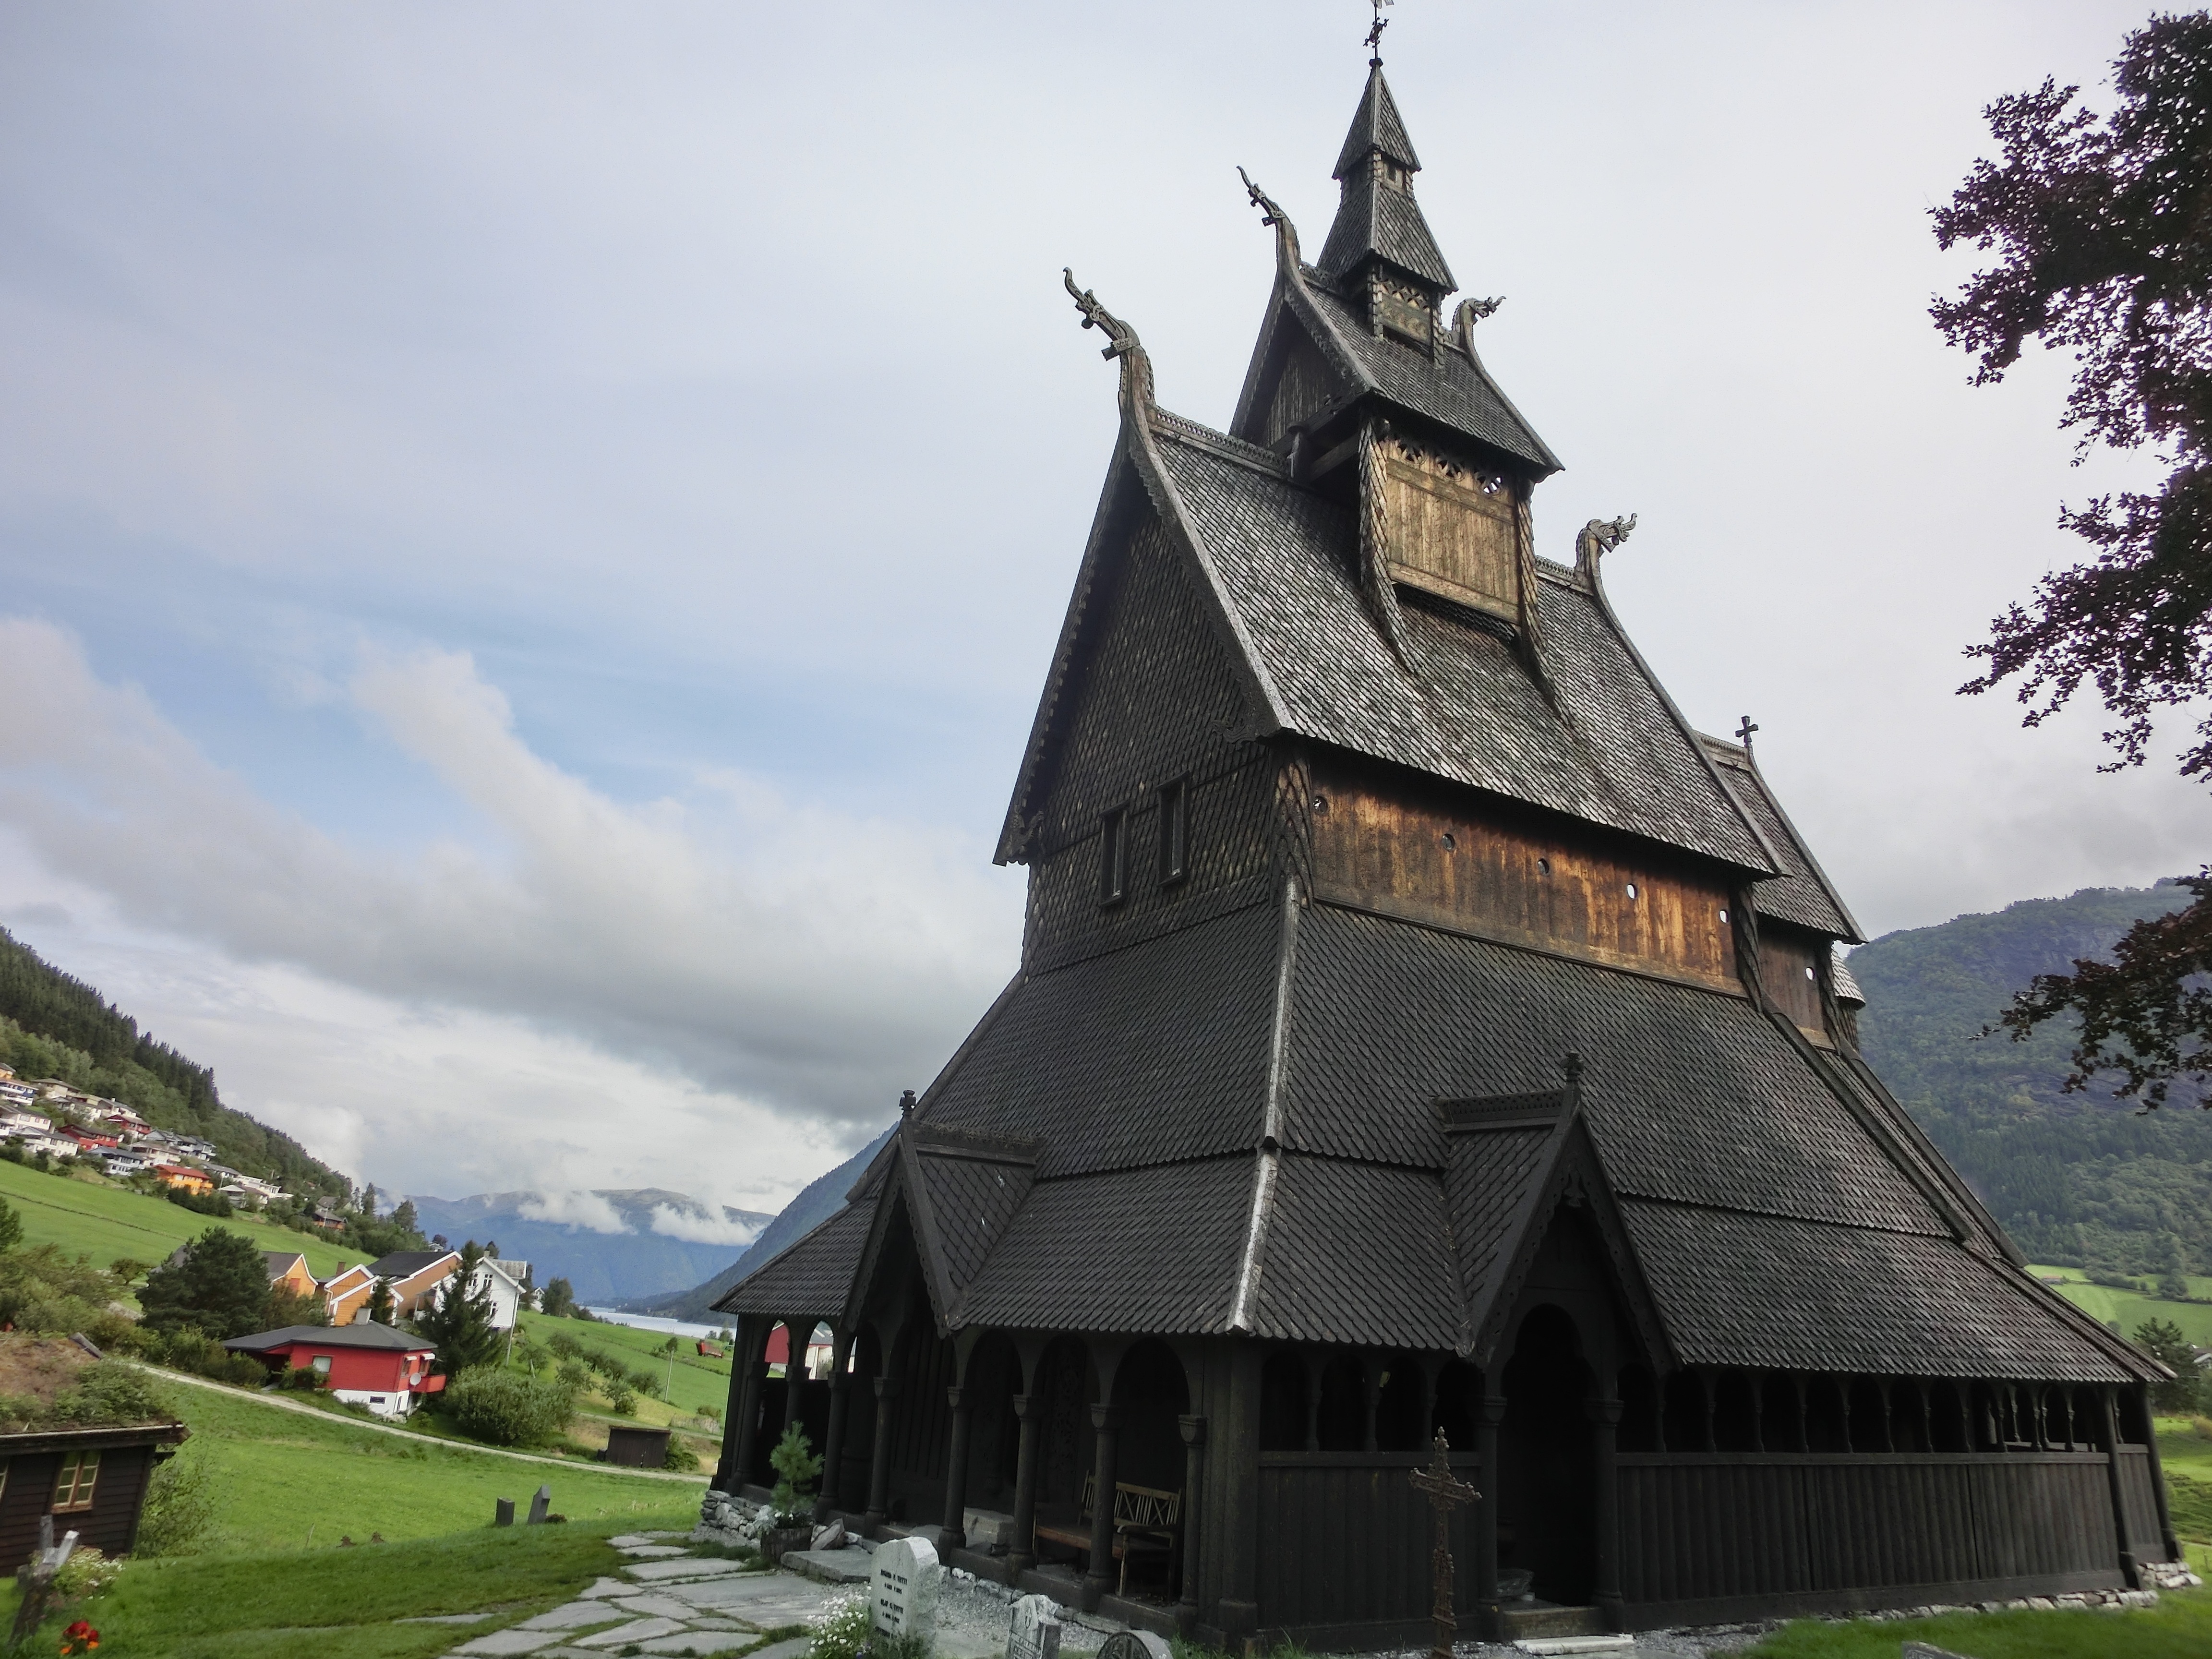
architecture, wood, building, chateau, old, boot, construction, romance, church, chapel, attraction, place of worship, viking, norway, rural area, tar, stave church